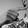
ASL letter: G